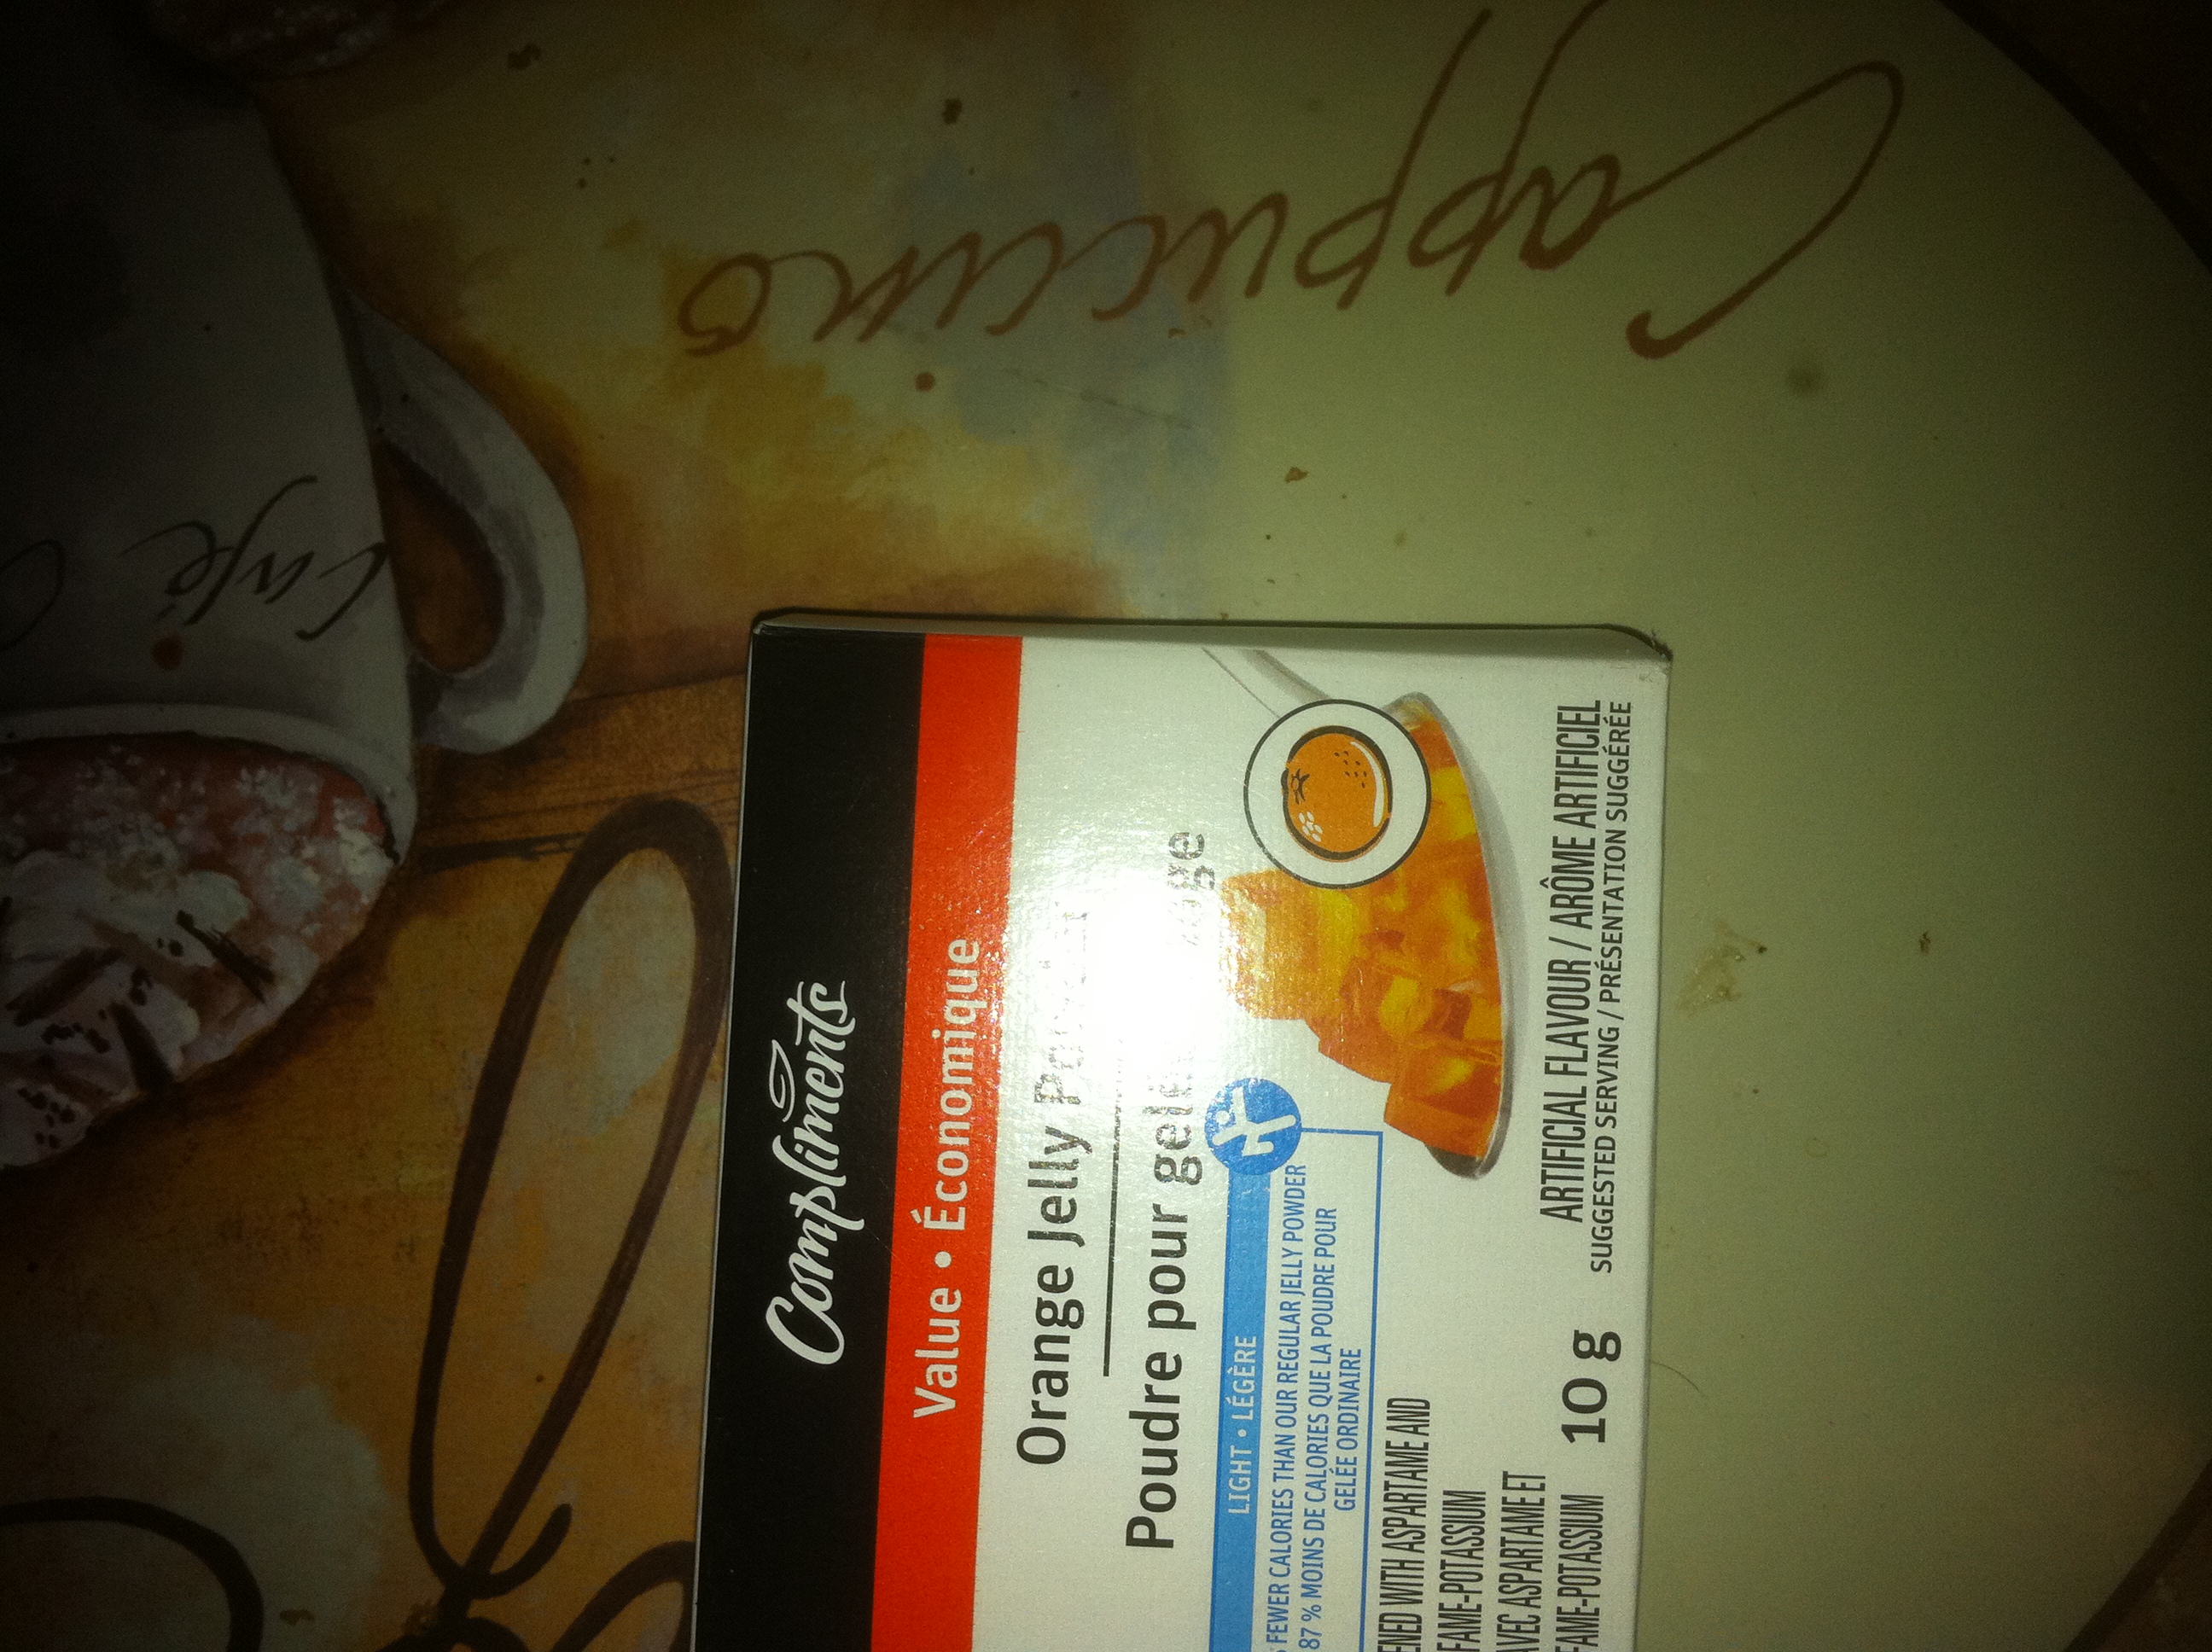Question: What flavor is this jello?
Answer: orange